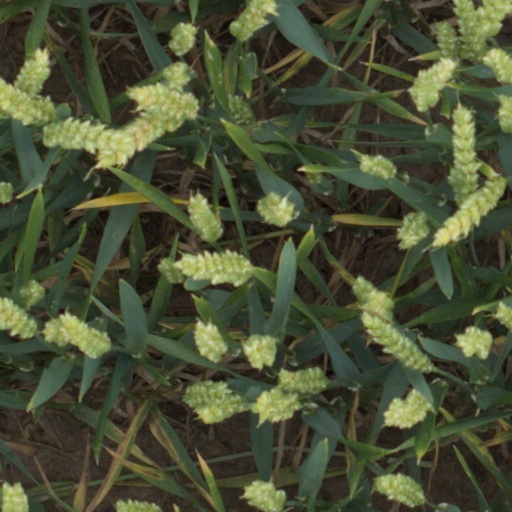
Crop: wheat